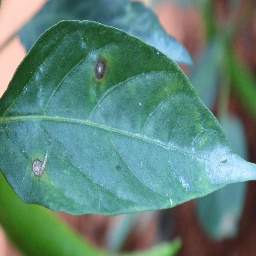
Label: cercospora